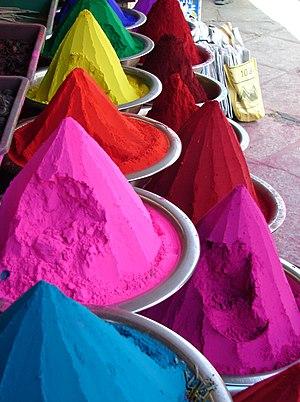
La teinture est l'action de modifier la couleur d'un support par absorption d'un colorant. Elle est utilisée en cosmétique pour les cheveux et la peau, en ameublement pour teinter les bois ou les textiles, en confection pour les vêtements, en maroquinerie pour le cuir, etc. Le terme teinture désigne également la substance colorante elle-même.